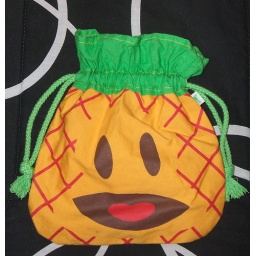
Cute little Paul Frank bag with a pineapple face on the front and Julius (Hulius) in a hula skirt on the back.